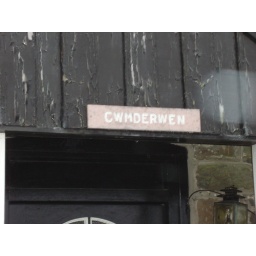
The sign above the door